Helmut Haller

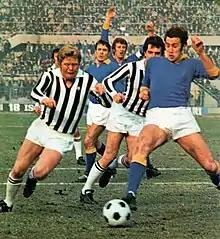
Haller (left) playing for the "Bianconeri" in 1971 against Verona

Both a playmaker and goalscorer, Haller was noted for his exceptional technique and finesse as a striker, yet also for his weight problems, which troubled him throughout his career. In Italy Haller is considered one of the greatest wingers of the sixties and the defining player of Bologna. He remains famed for his "irresistible dribbling, his innate genius, his great eye for goal, his charisma."